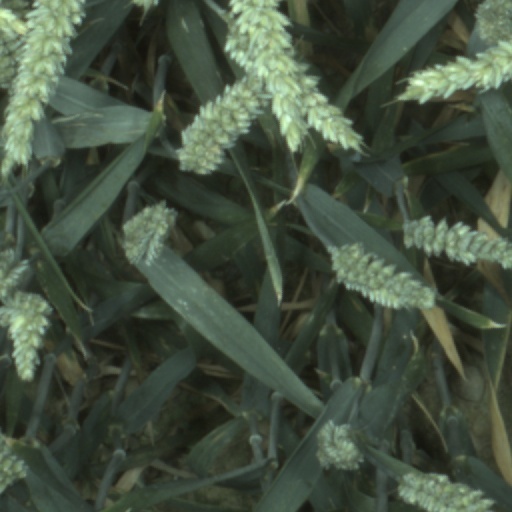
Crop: wheat